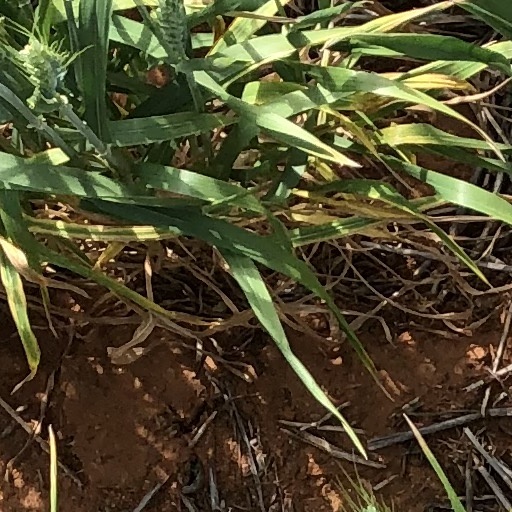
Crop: wheat